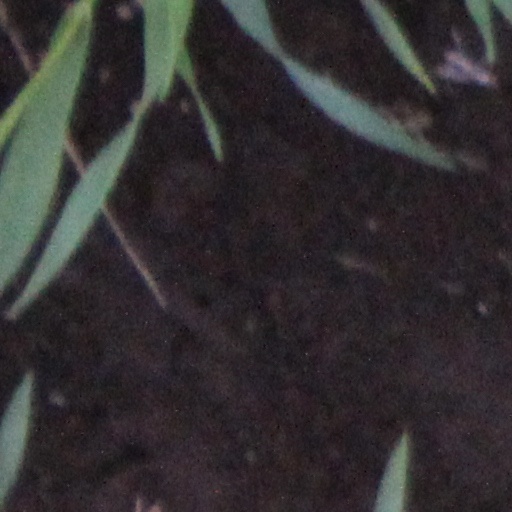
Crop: wheat